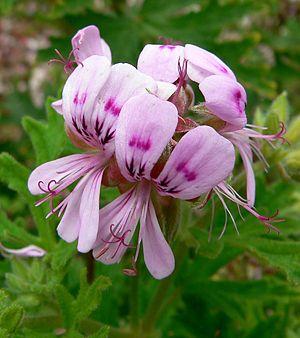
Le Pelargonium graveolens ou pélargonium à forte odeur est un arbrisseau de la famille des Geraniaceae, originaire d'Afrique du Sud.